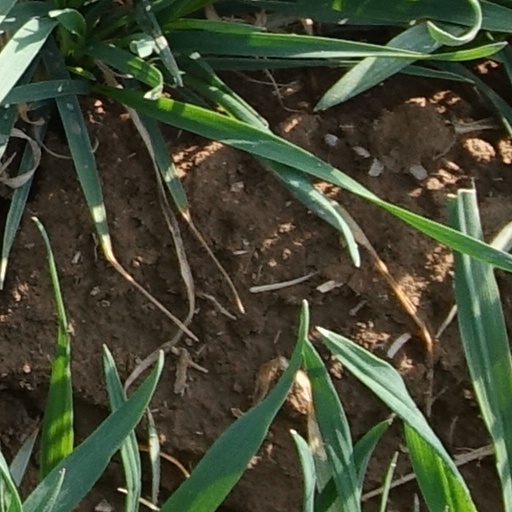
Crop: wheat